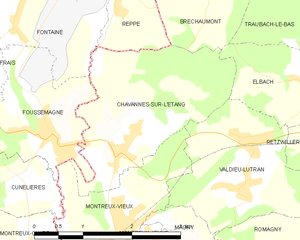
Carte des communes françaises